Eggs as food

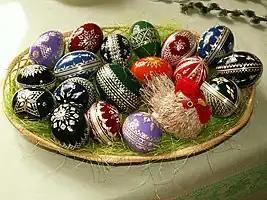
"Hanácké kraslice", Easter eggs from the Haná region, the Czech Republic

Although eggshell color is a largely cosmetic issue, with no effect on egg quality or taste, it is a major issue in production due to regional and national preferences for specific colors, and the results of such preferences on demand. For example, in most regions of the United States, chicken eggs generally are white. However, brown eggs are more common in some parts of the Northeastern United States, particularly New England, where a television jingle for years proclaimed "brown eggs are local eggs, and local eggs are fresh!". Local chicken breeds, including the Rhode Island Red, lay brown eggs. Brown eggs are preferred in China, Costa Rica, Ireland, France, and the United Kingdom. In Brazil and Poland, white chicken eggs are generally regarded as industrial, and brown or reddish ones are preferred. Small farms and smallholdings, particularly in economically advanced nations, may sell eggs of widely varying colors and sizes, with combinations of white, brown, speckled (red), green, and blue (as laid by certain breeds, including araucanas, heritage skyline, and cream leg bar) eggs in the same box or carton, while the supermarkets at the same time sell mostly eggs from the larger producers, of the color preferred in that nation or region.